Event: Typhoon Ruby
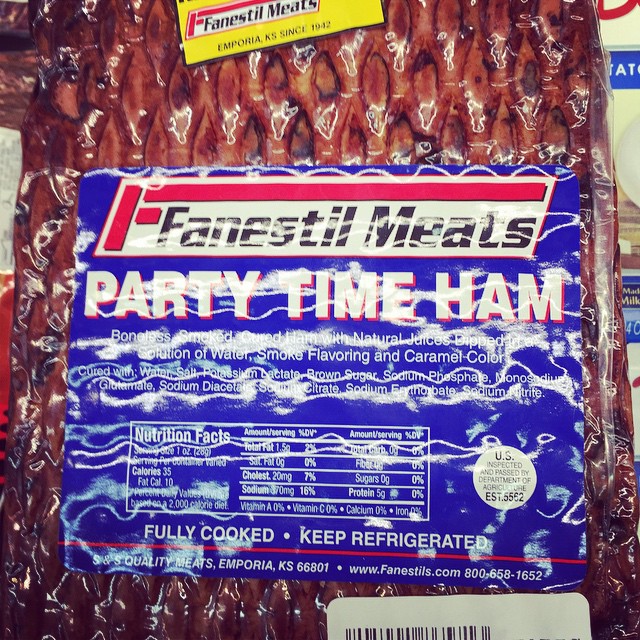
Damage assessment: no_damage